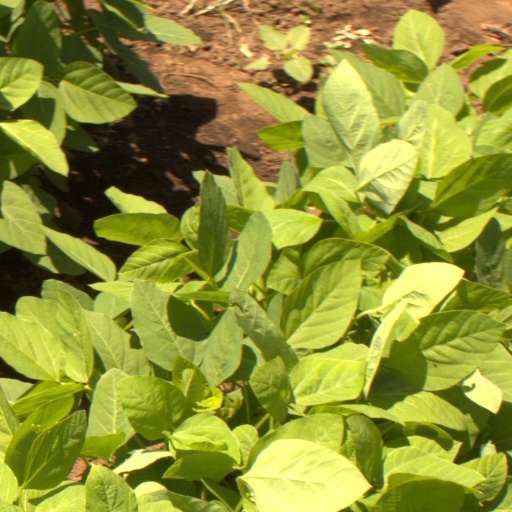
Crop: soybean